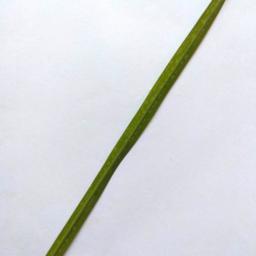
Label: Rice___Healthy